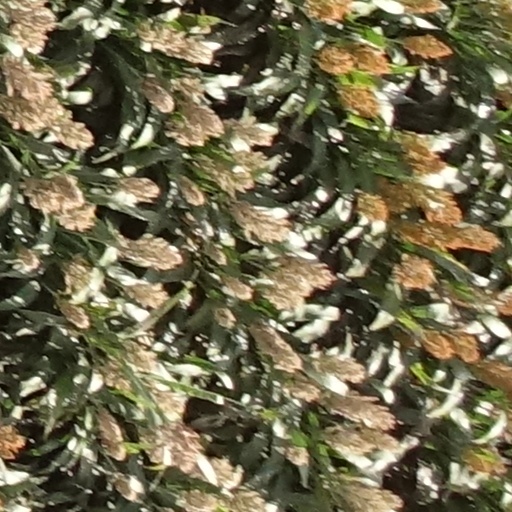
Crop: sorghum